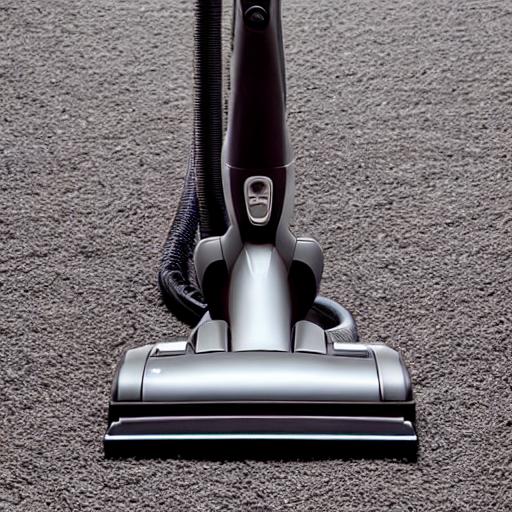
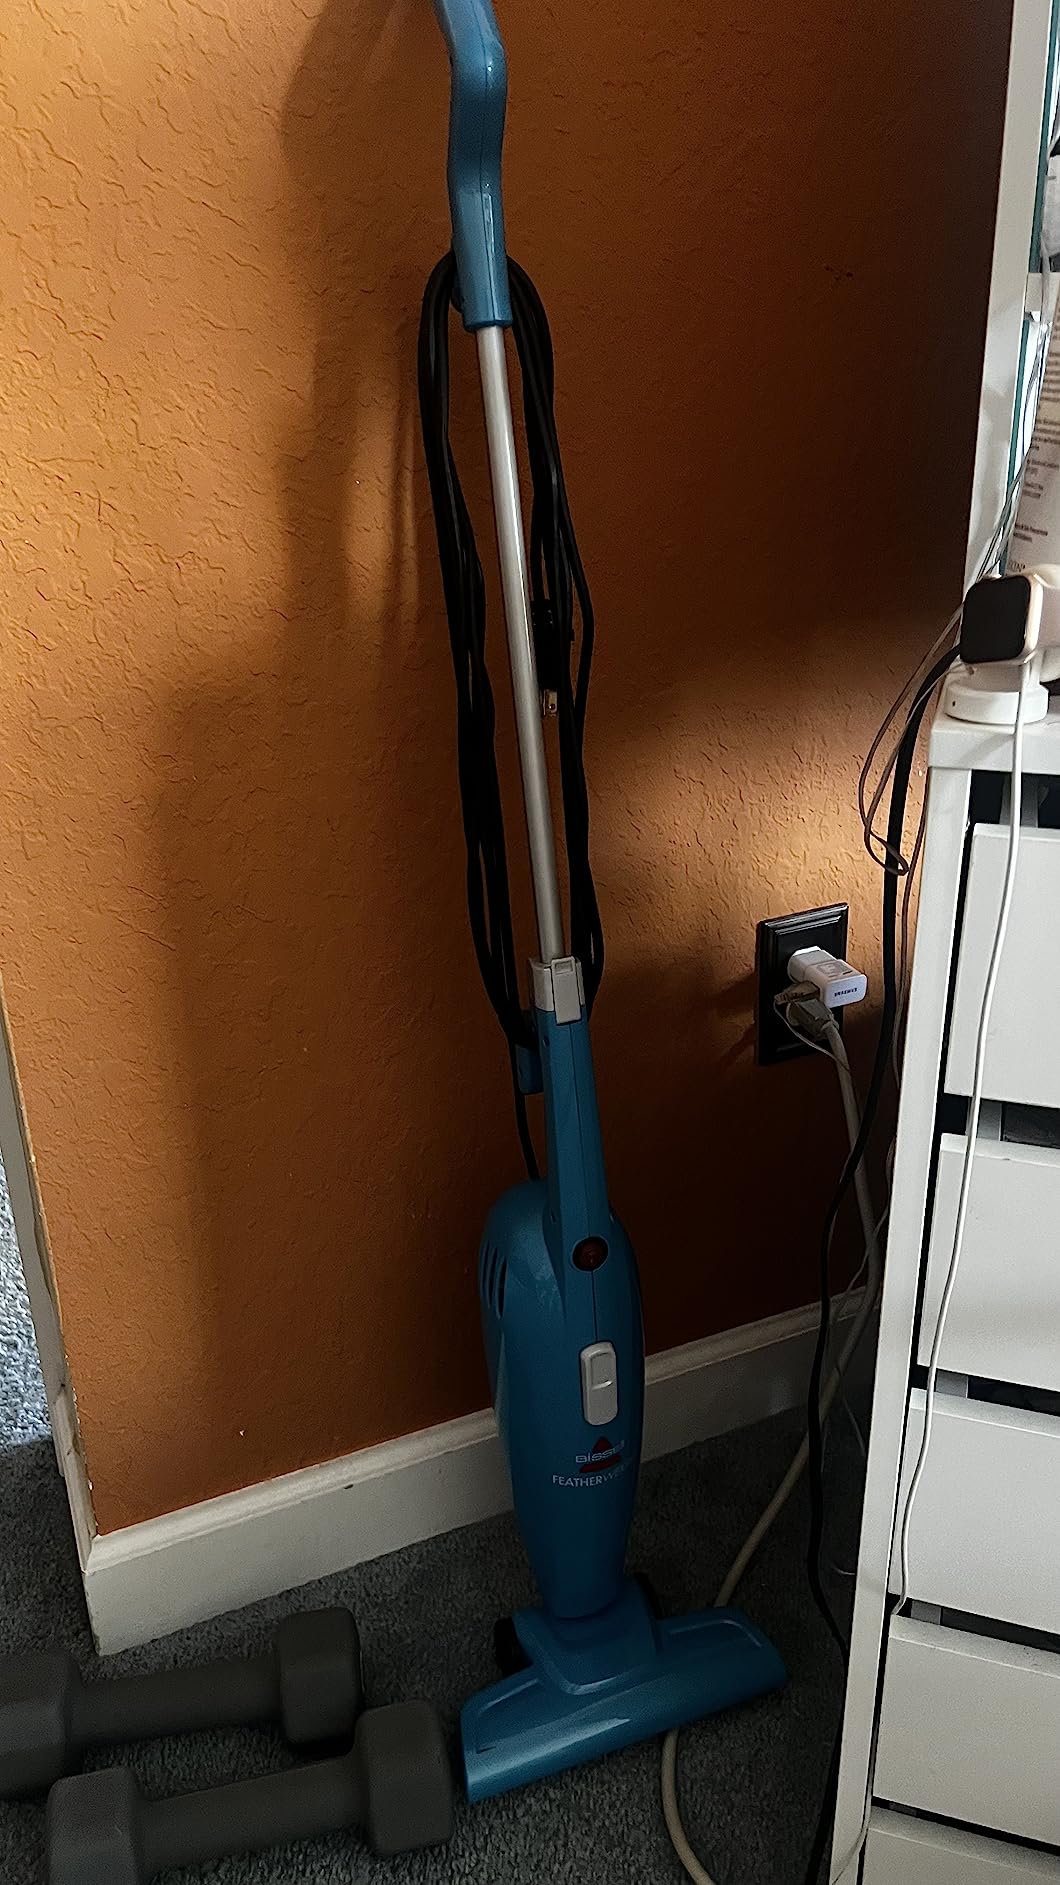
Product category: items_vacuum
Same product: no